The Geek

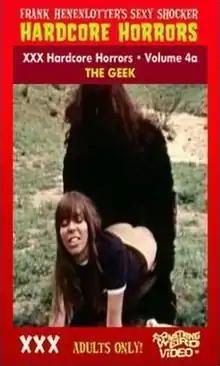
DVD released by Something Weird Video

The Geek is a pornographic film released in 1971. It is about a group of adults hiking and camping, that are eventually ambushed by Bigfoot. Despite the small cast, only three actors that feature have been identified.